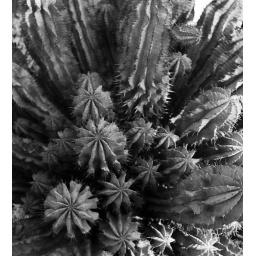
Taken in the glass house at Wisley RHS.